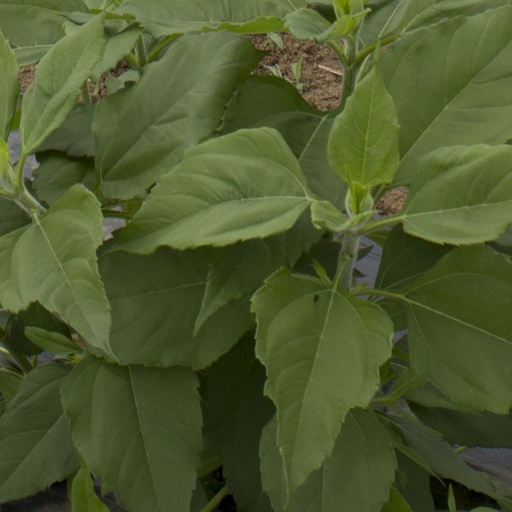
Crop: Jerusalem artichoke